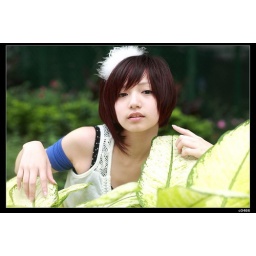
stupid baby is a young and cute girl that got funny name,we shot her in NTU campus of taipei